Abdurauf Fitrat

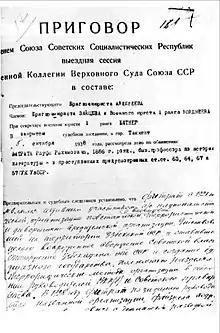
Decision of the Supreme Court of the Soviet Union, 5 October 1938

After Bukhara had lost its independence and changed side from nationalism and Muslim reformism to secular communism, Fitrat wrote a number of allegories in which he criticized the new political system in his homeland. He had unavoidably withdrawn from politics and committed himself to teaching. Between 1923 and 1924 he spent 14 months in exile in Moscow. Little is known about Fitrat's time in Moscow, even though he published important enlightenmental works such as Ro'zalar "Fasting in Ramadan" and Shaytonning Tangriga Isyoni "Satan's Revolt against God" (1924). According to Uzbek scholars Fitrat worked at the Lazarev Institute of Oriental Languages in Moscow, and later received the title of professor from the Institute for Oriental Studies at Petrograd (St. Petersburg) University, but, according to Khalid, there is no documentary evidence for these claims.